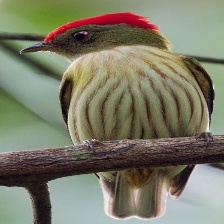
Species: STRIPPED MANAKIN
Scientific name: MACHAEROPTERUS REGULUS